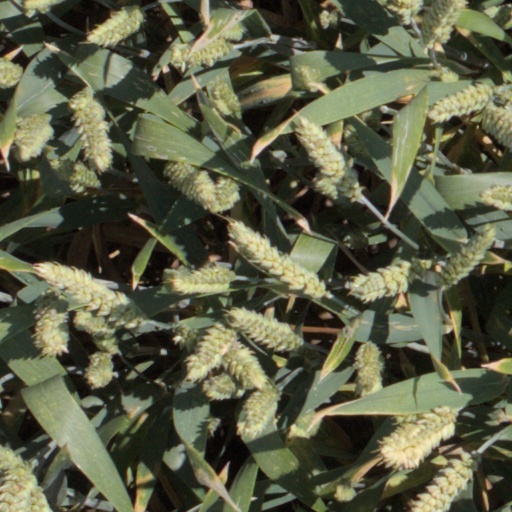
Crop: wheat